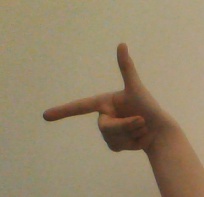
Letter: yaa